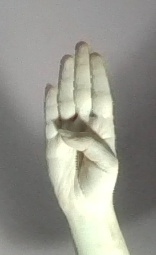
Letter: kaaf